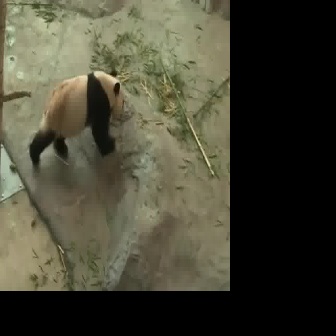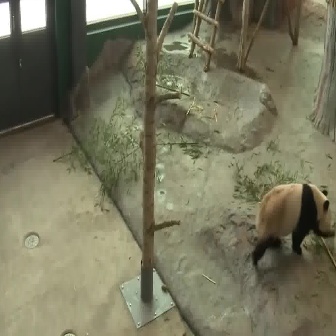
  Please identify the target specified by the bounding box [29,68,125,164] in the first image and locate it in the second image. Return the coordinates in [x_min,y_min,x_max,y_max] format.
Answer: [251,181,334,264]